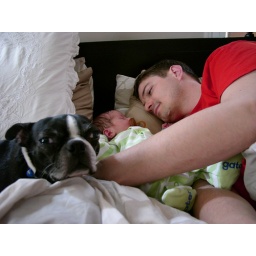
Daddy, baby, puppy in bed